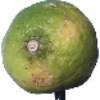
Label: Limes 1